Adevărul

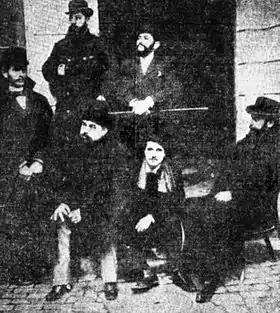
editors in 1897. Constantin Mille is first seated from left. Standing behind him are Ioan Bacalbașa (middle) and Constantin Bacalbașa (right)

By 1893, the gazette's panel came to include several leading activists of the newly created Romanian Social Democratic Workers' Party (PSDMR), among them Constantin Mille and brothers Anton and Ioan Bacalbașa. Mille was an innovator, seen by his contemporaries as a "father of modern Romanian journalism" (a title carved on his tombstone in Bellu cemetery). Although brief, Anton Bacalbașa's stay also left a distinct mark on : in 1893, he authored what is supposedly the first interview in Romanian media history. Working together, Mille, Beldiman, and Bacalbașa sought to coalesce the left-wing forces into a single league for universal suffrage, but soon pulled out of the effort, accusing fellow militant Constantin Dobrescu-Argeș of having embezzled the funds put at his disposal.